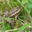
Label: frog